Mermaid Got Married

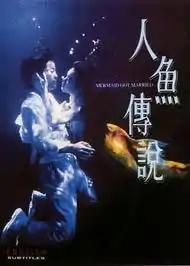
Promotional poster

Mermaid Got Married (人魚傳說) is a 1994 Hong Kong romantic comedy fantasy film directed by Norman Law, starring Ekin Cheng, Christy Chung and Takeshi Kaneshiro. Based on the 1984 American film "Splash", the plot involves a mermaid who travels onto land and falls in love with a human man.